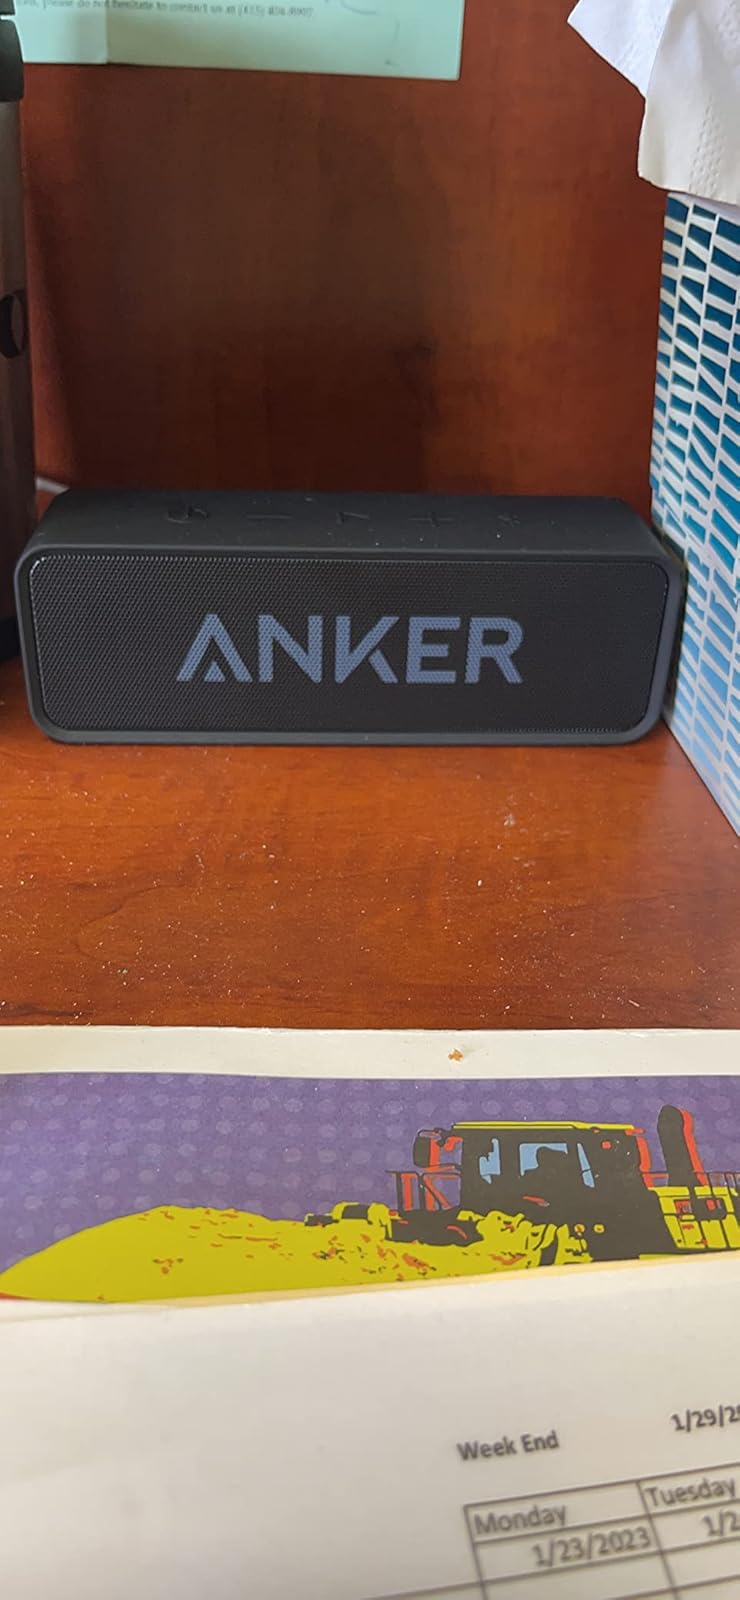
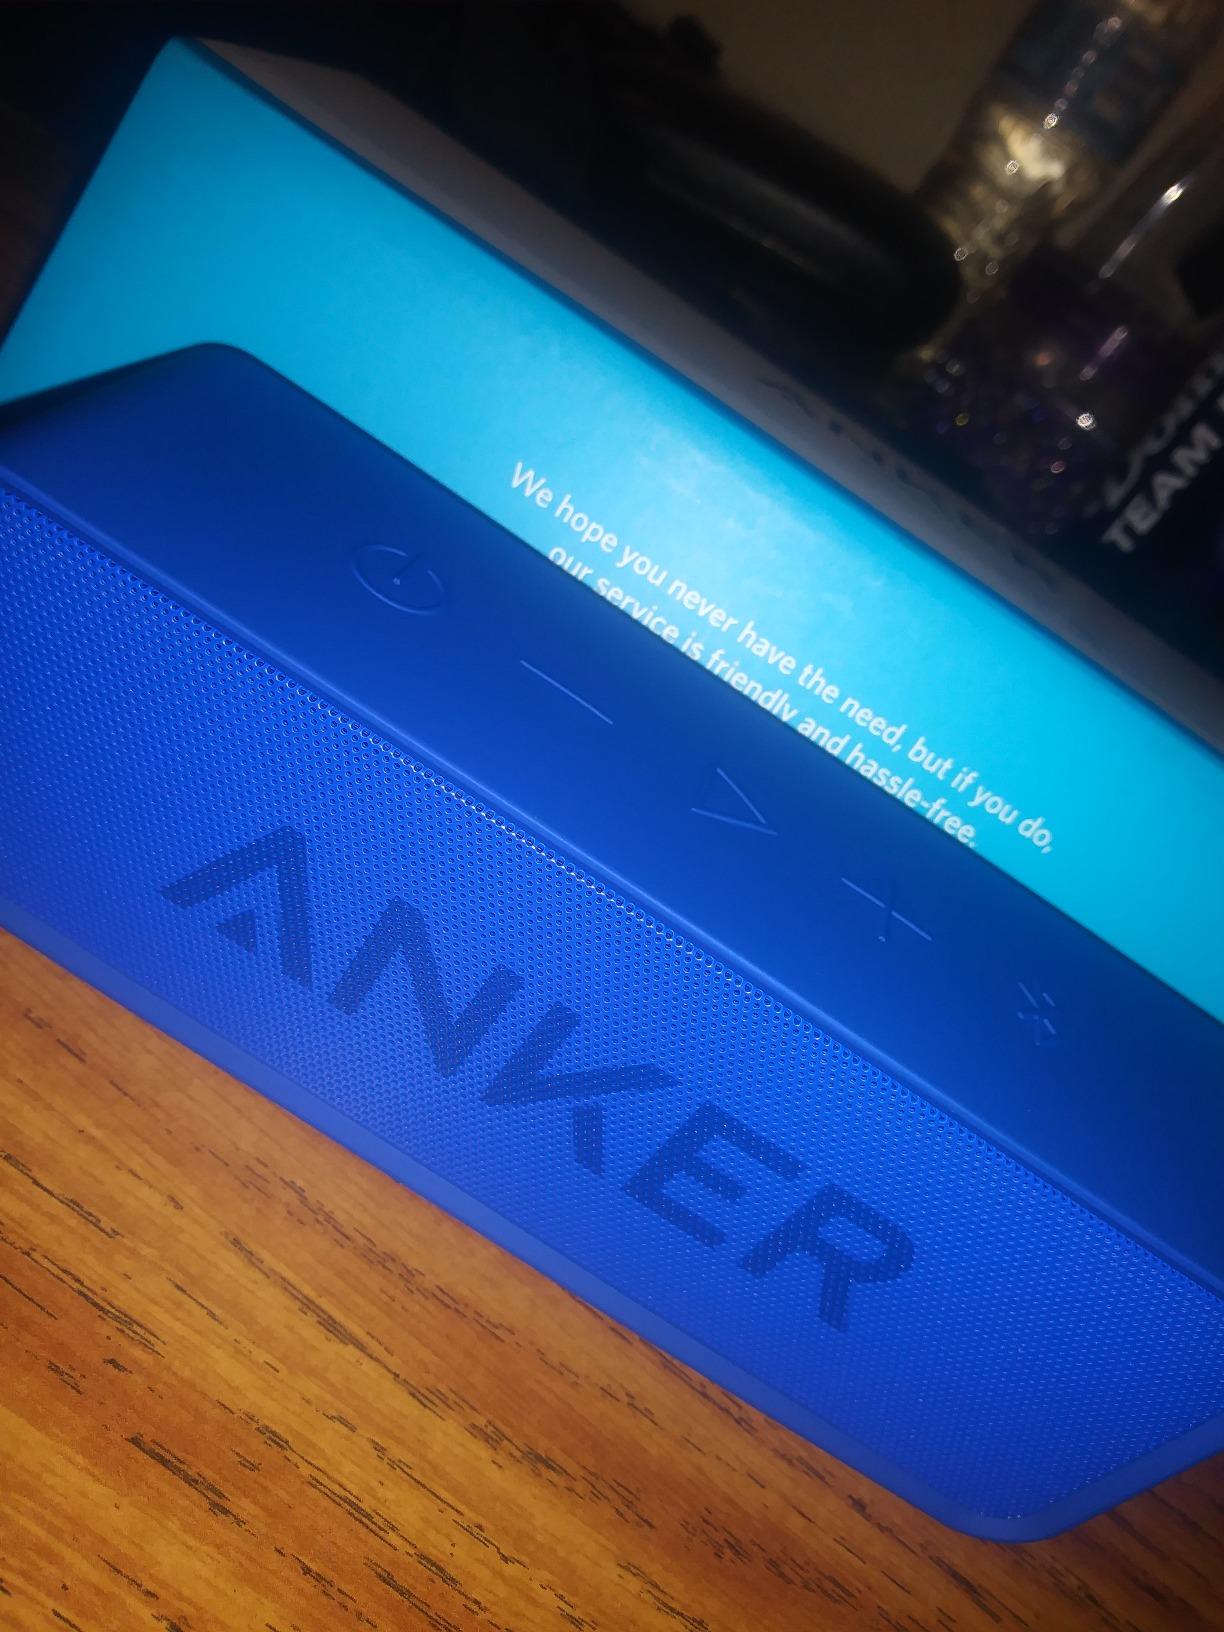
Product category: speaker
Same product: no